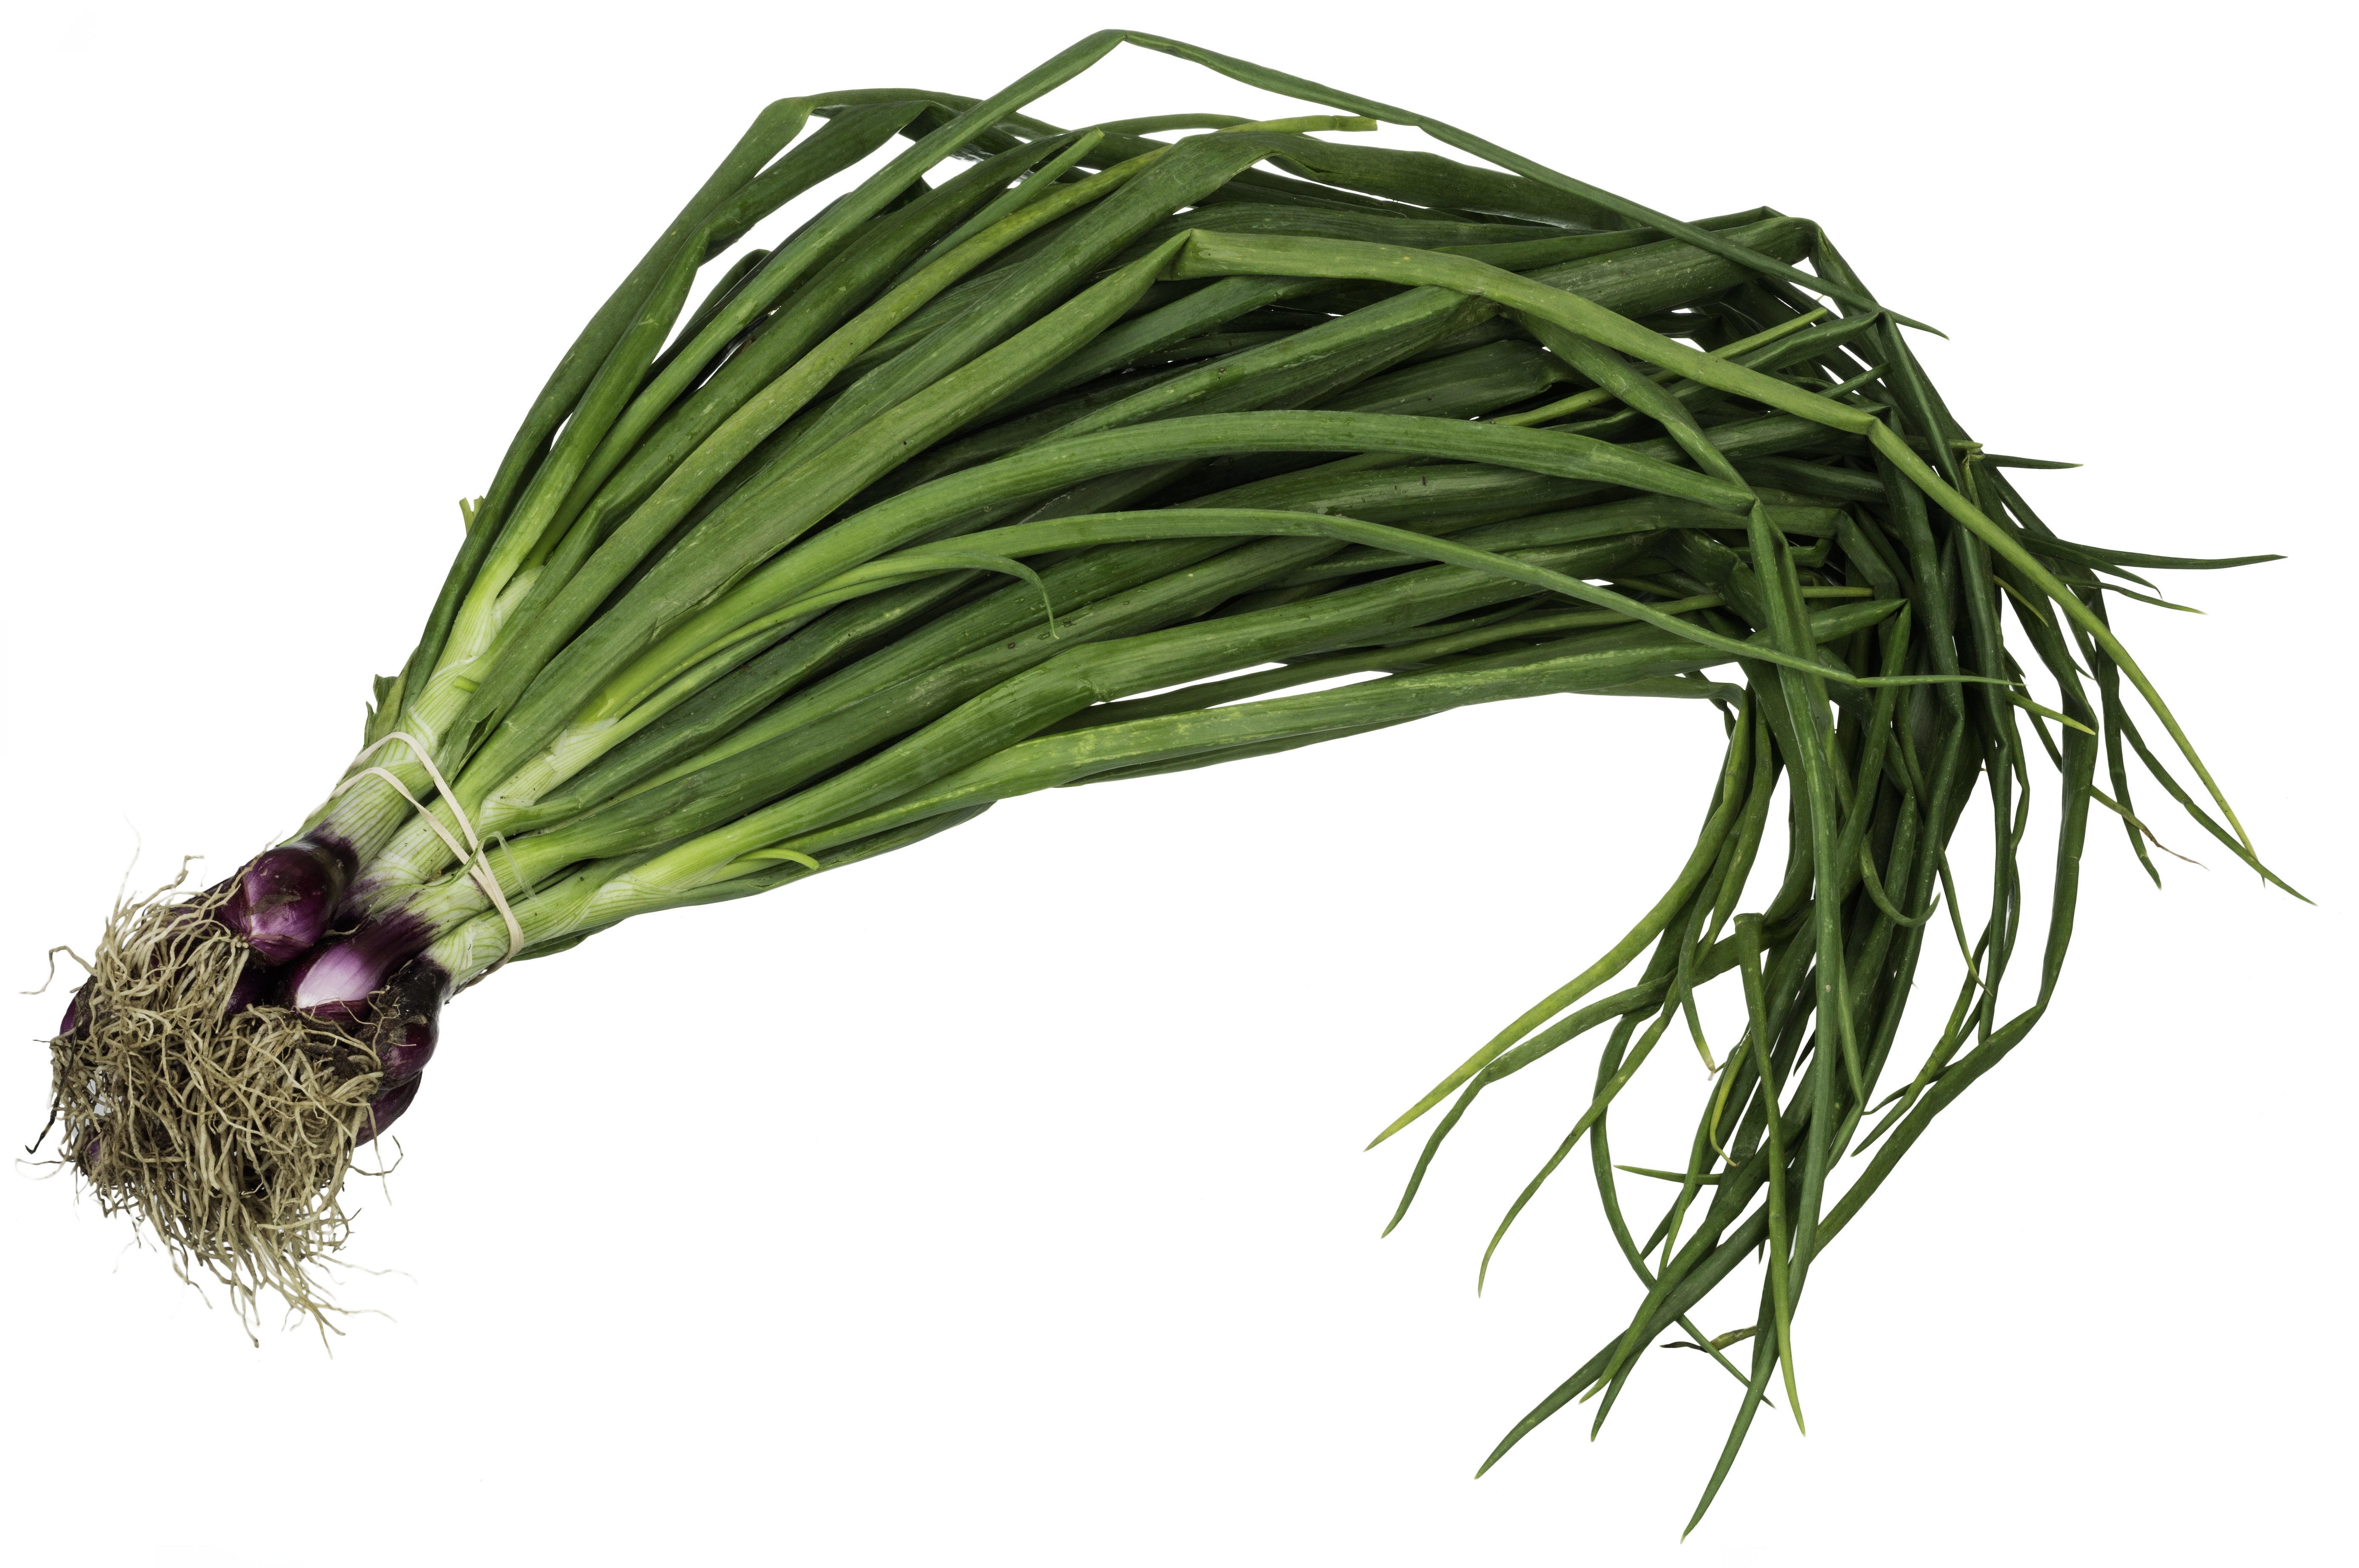
branch, plant, food, red, cooking, herb, produce, vegetable, healthy, eat, vegetables, chives, diet, vitamins, ingredients, flowering plant, spring onions, grass family, plant stem, land plant, brassica rapa